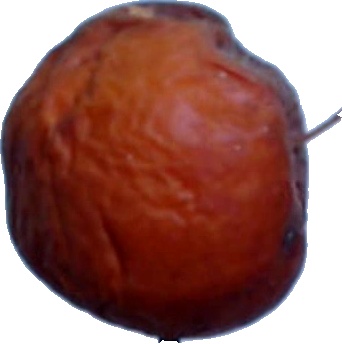
Label: apple_rotten_1